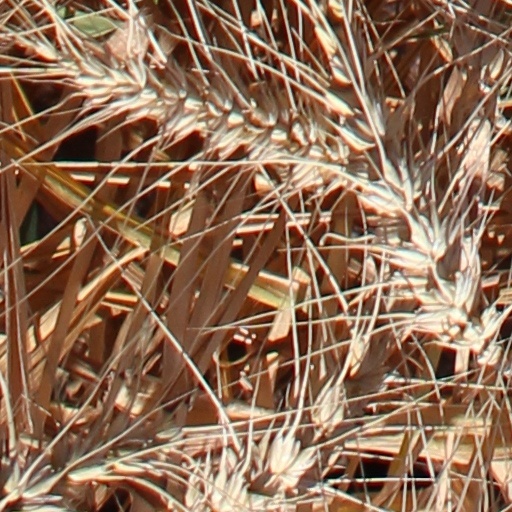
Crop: wheat